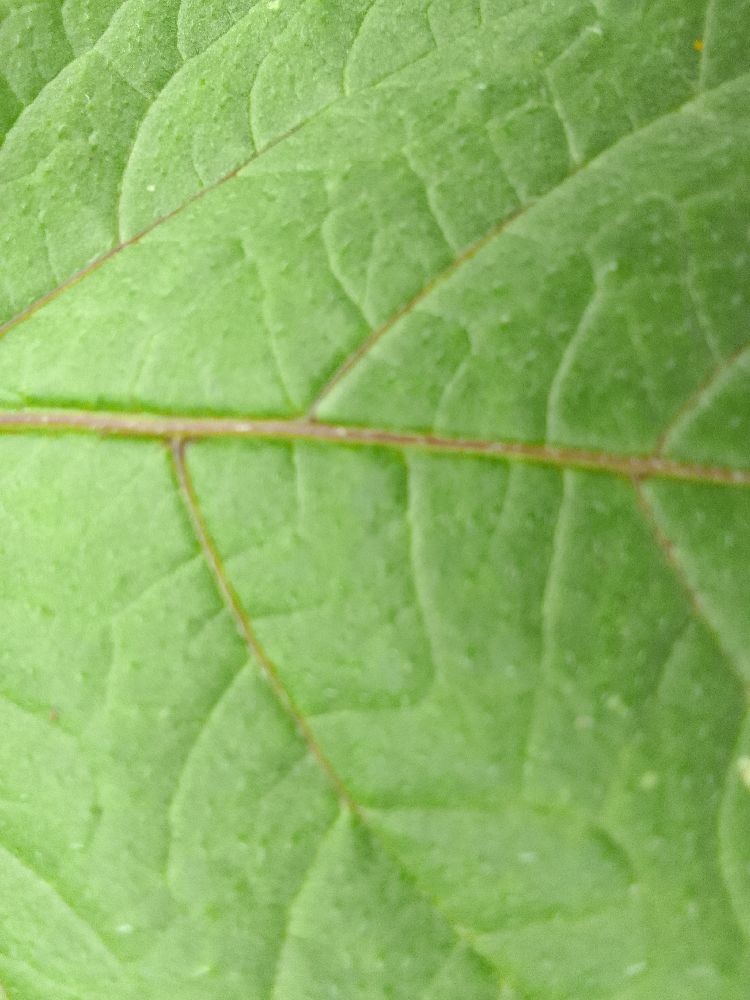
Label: Healthy